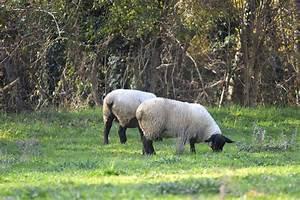
sheep